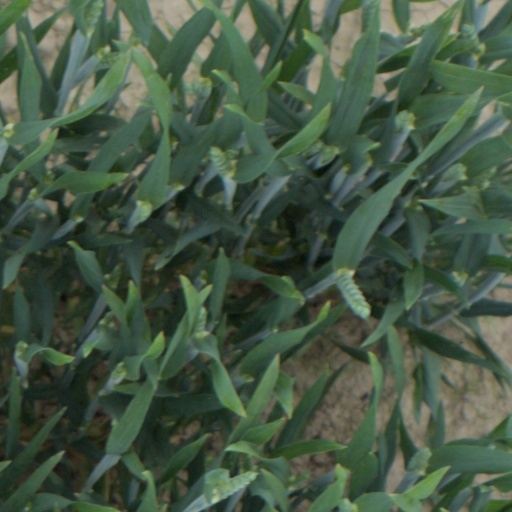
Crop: wheat